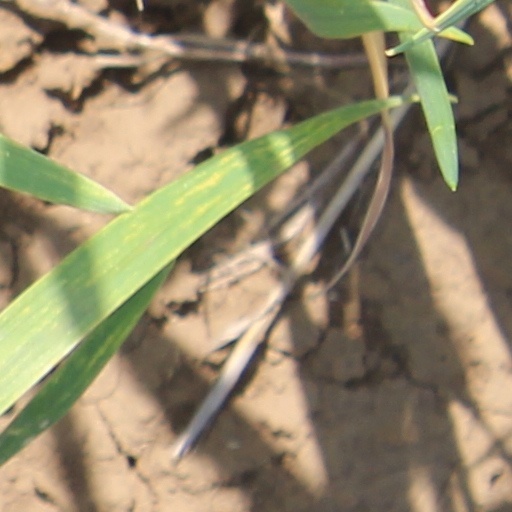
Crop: wheat